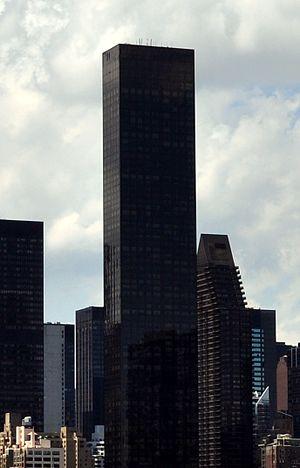
La Trump World Tower est un gratte-ciel résidentiel qui est situé au 845 United Nations Plaza sur la Première Avenue, entre la 47ᵉ et la 48ᵉ rue, dans l'arrondissement de Manhattan à New York.